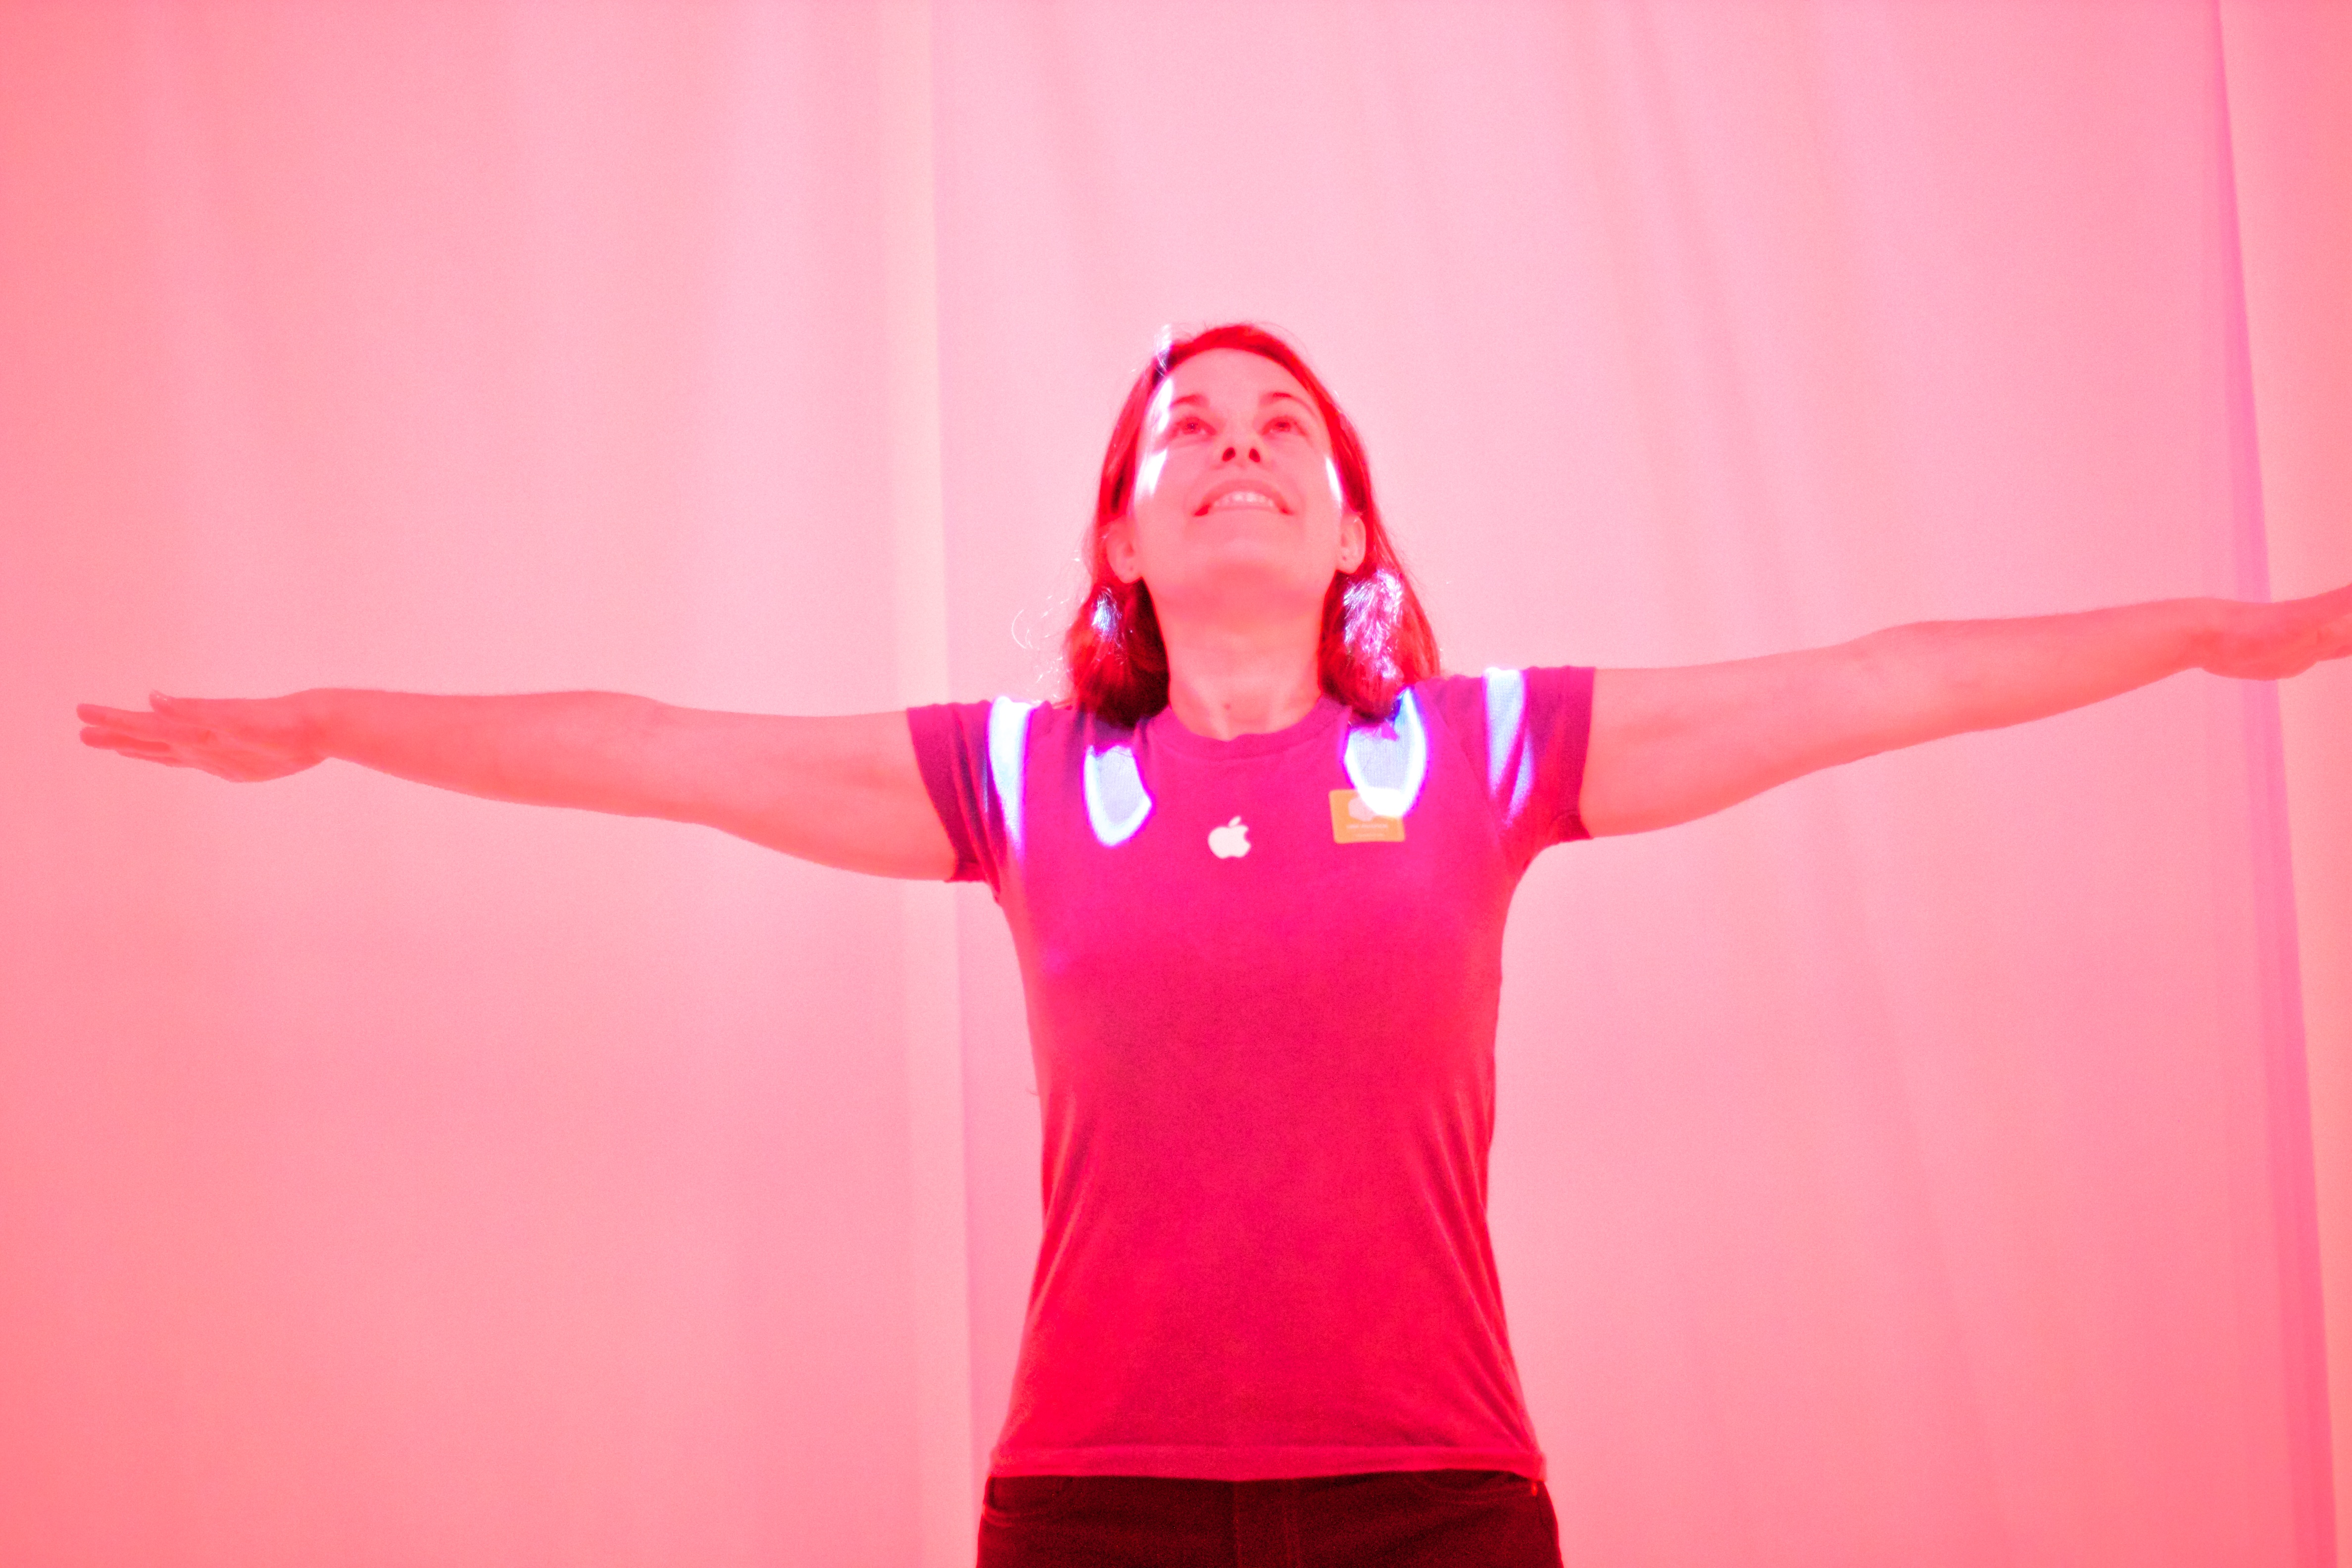
red, color, pink, washington, performance art, performance, singing, odyssey